Stadion Metalac

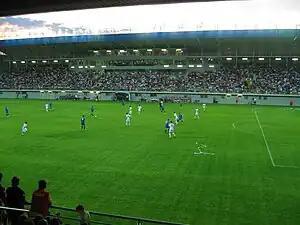
View from the East Stand

On 9 September 2011, Metalac a.d. signed an agreement with the local and national authorities to build a new stadium for Metalac Gornji Milanovac. The cornerstone was laid by Metalac president Dragoljub Vukadinović in early October of the same year. The construction was completed in the summer of 2012.